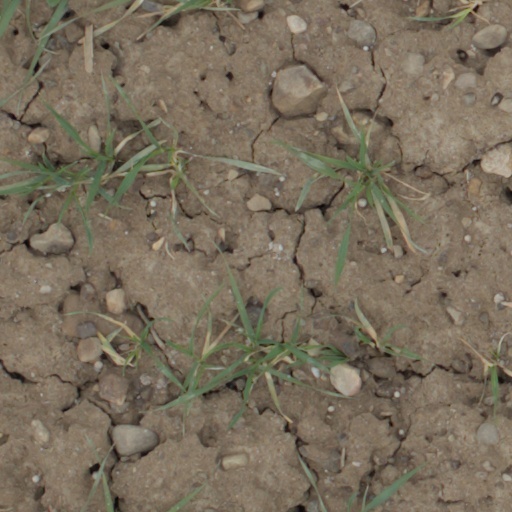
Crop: wheat